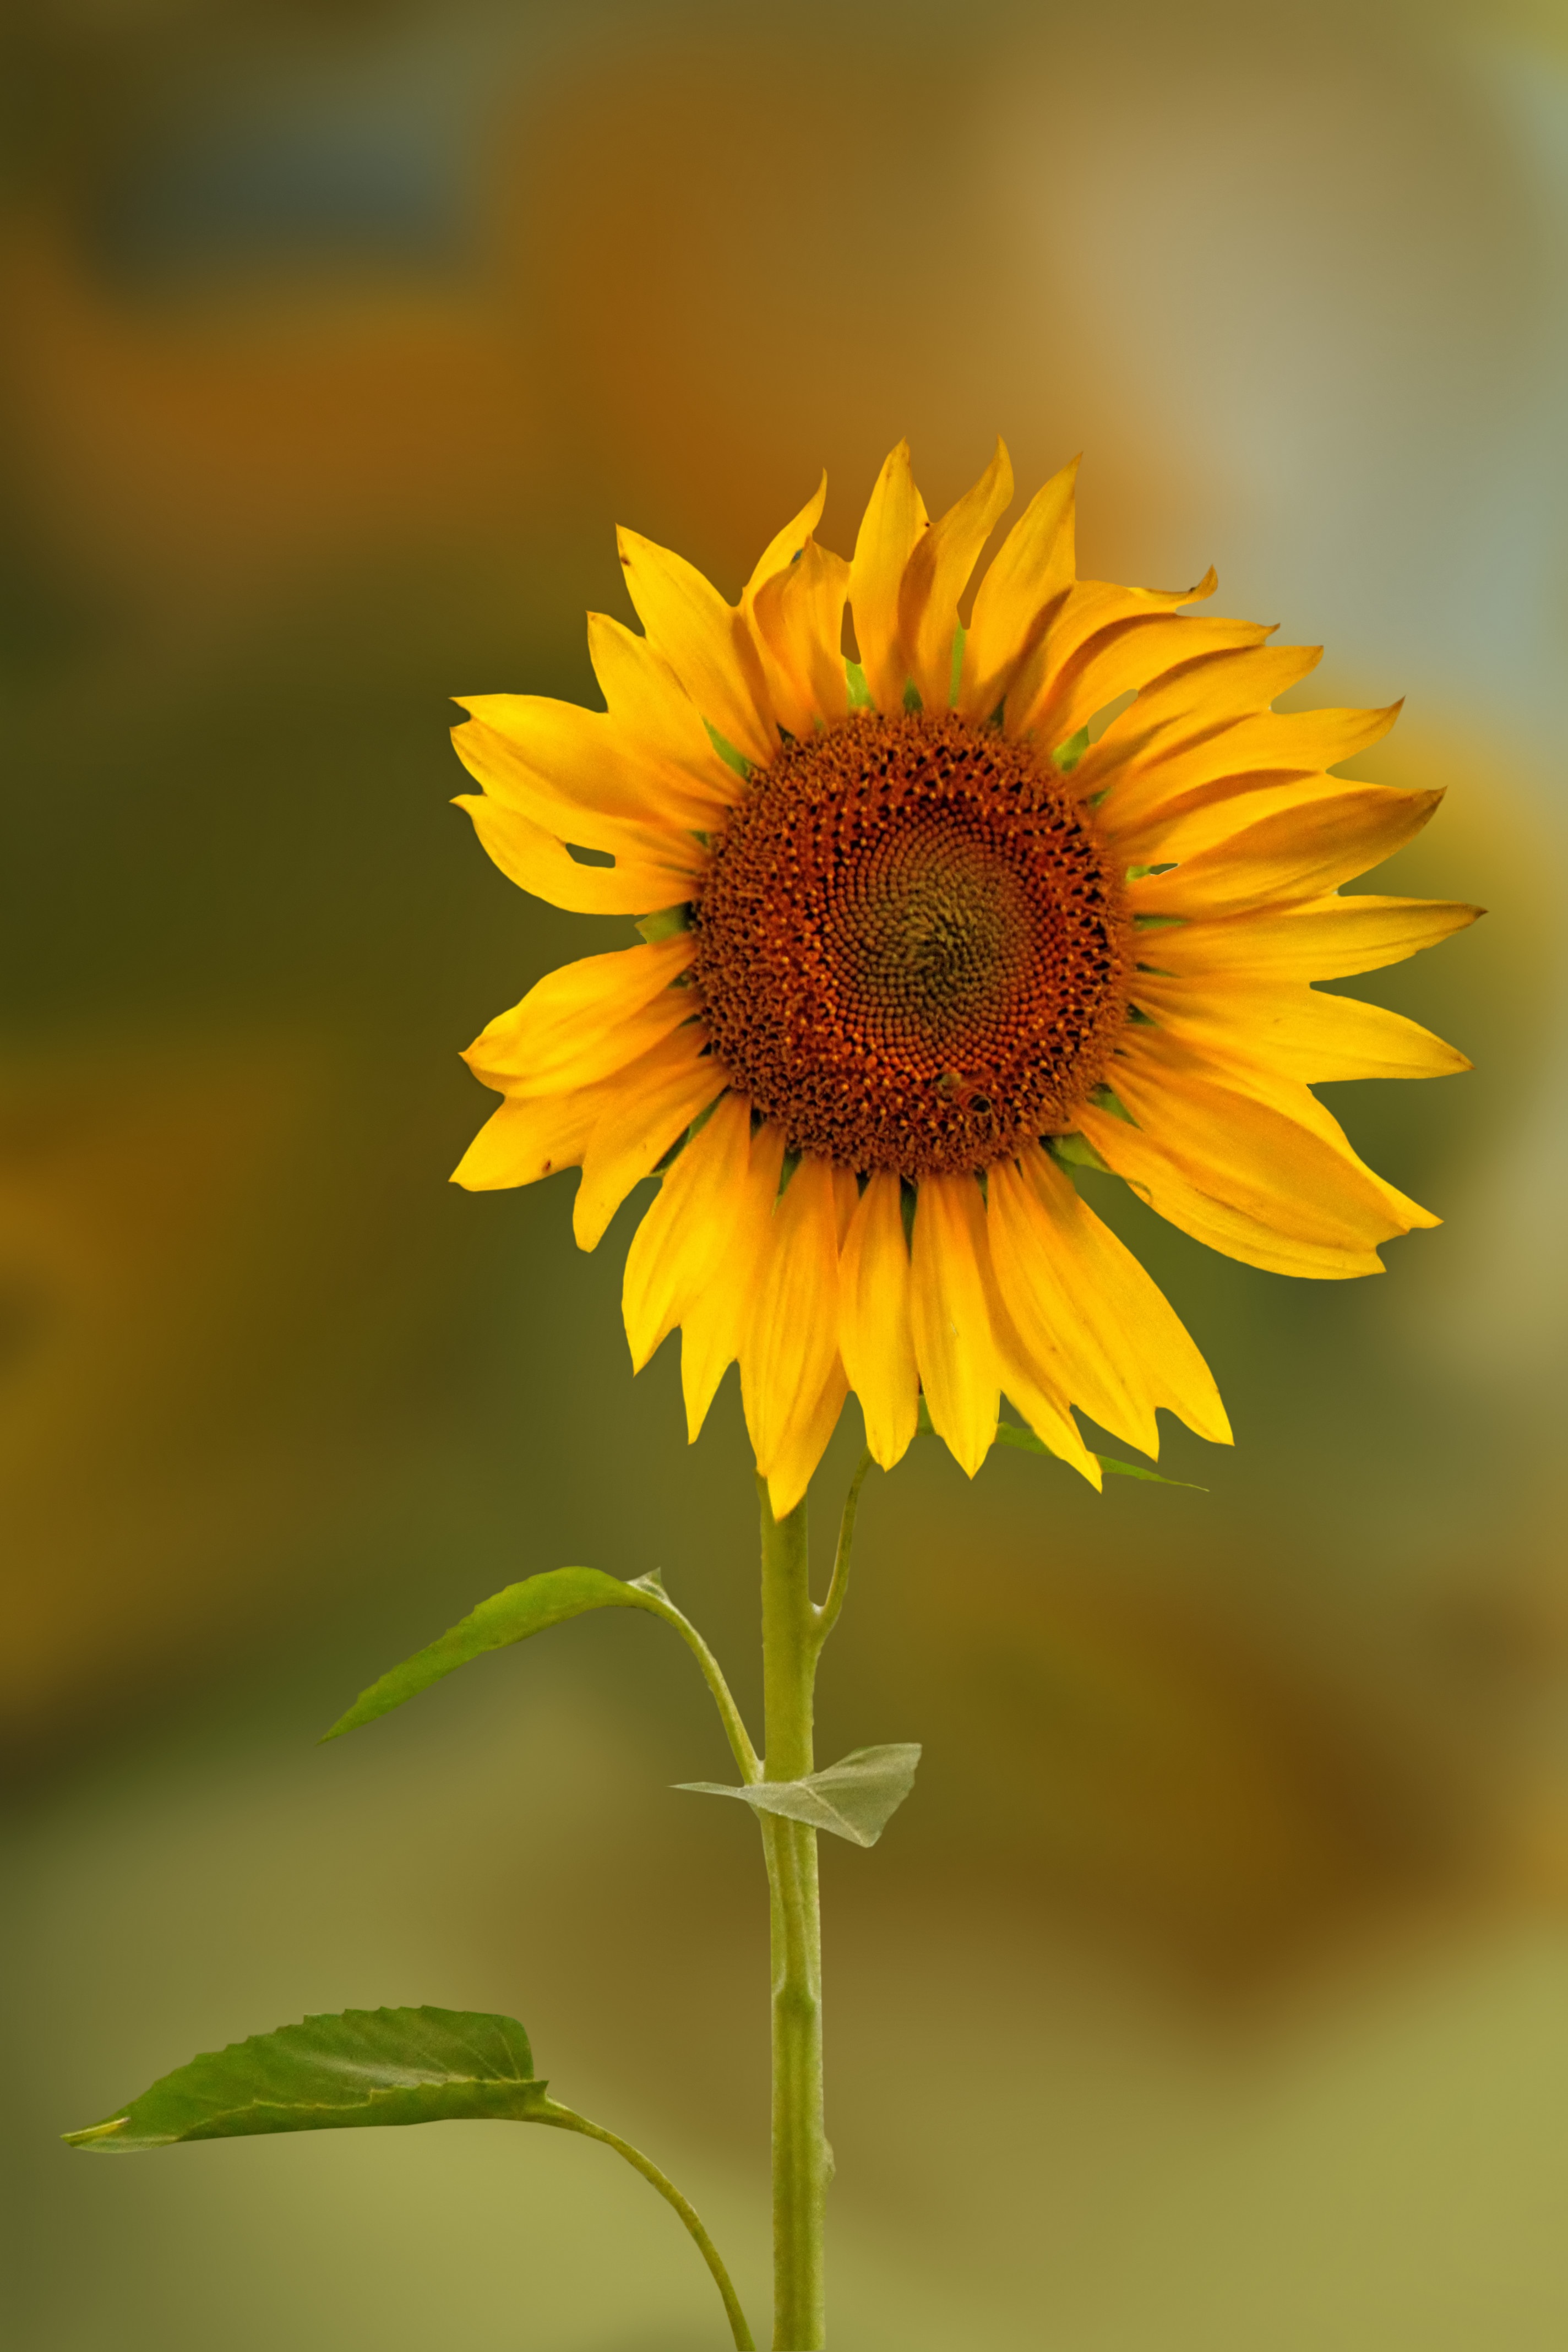
nature, blossom, plant, field, flower, petal, bloom, summer, botany, yellow, flora, sunflower, wildflower, close up, sun flower, macro photography, flowering plant, daisy family, plant stem, land plant